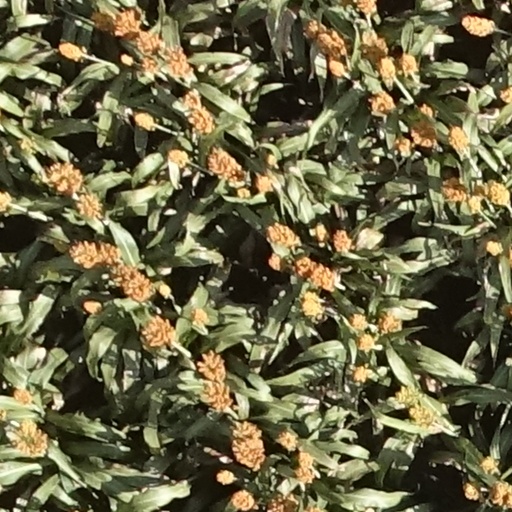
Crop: sorghum